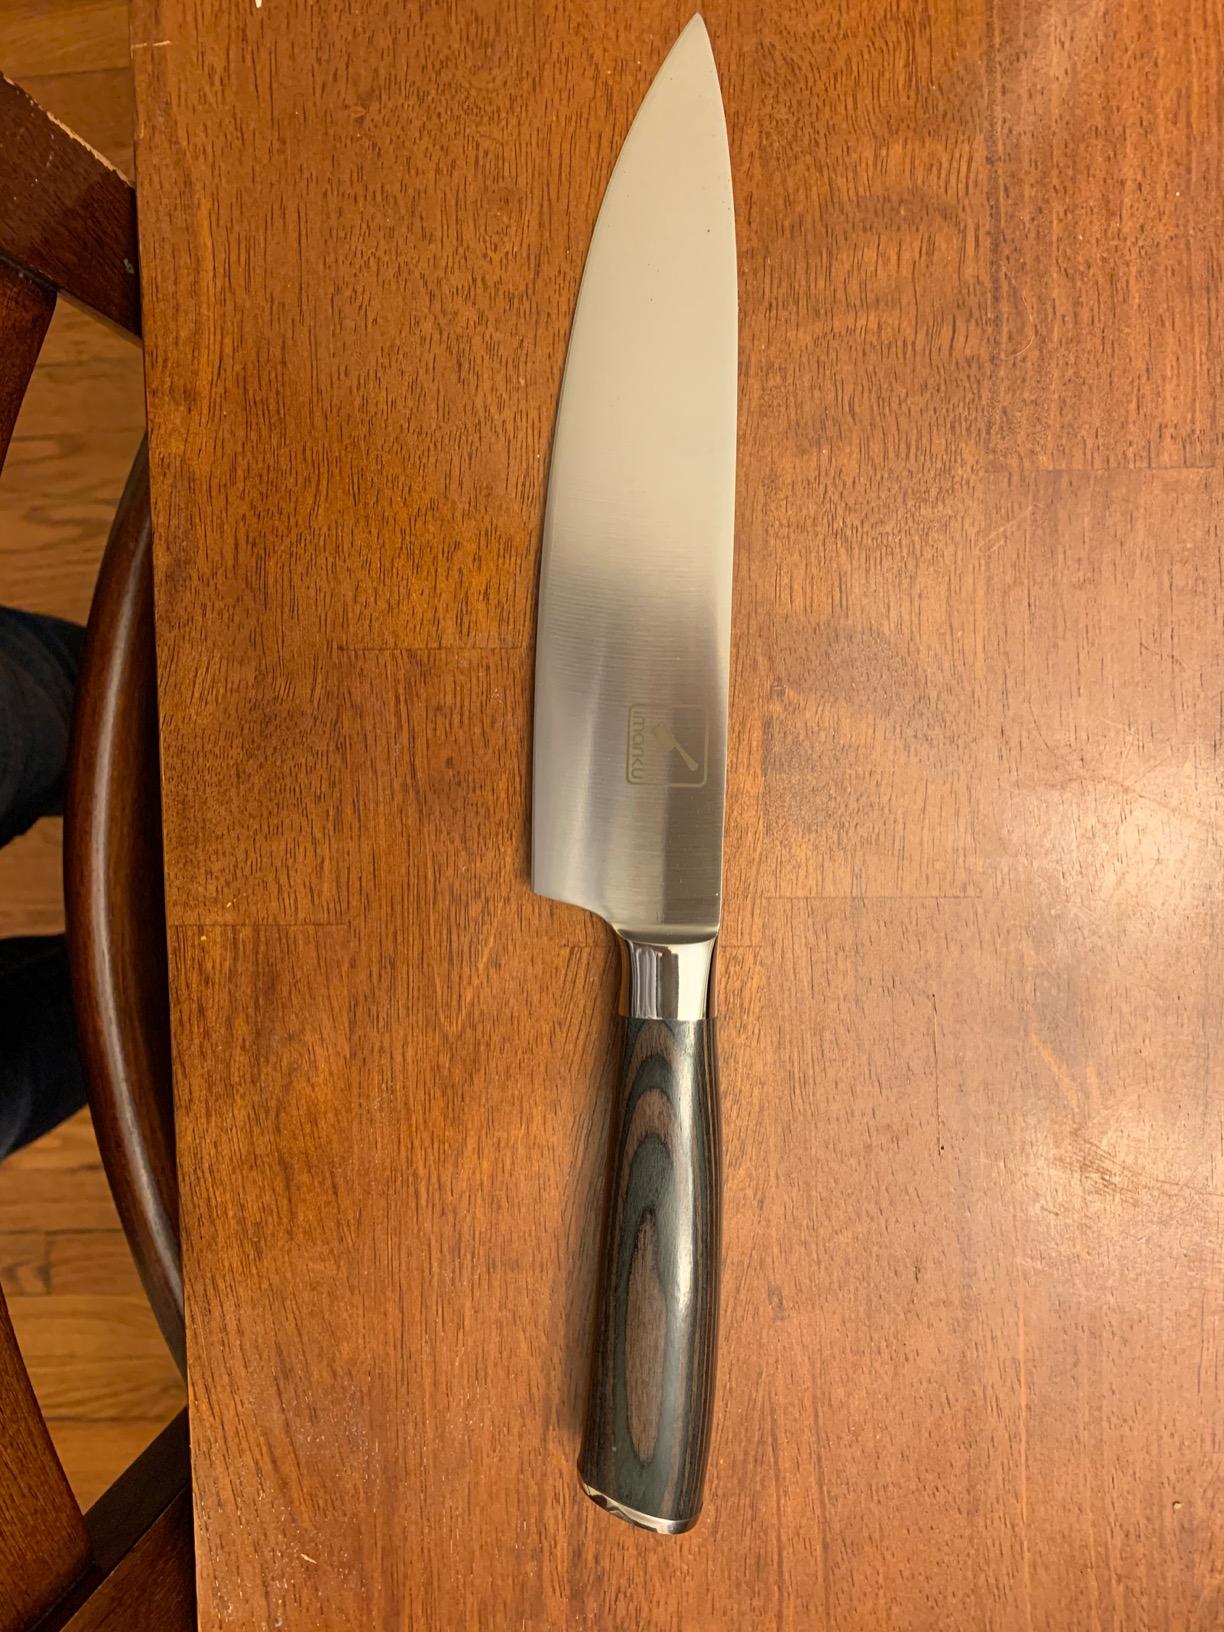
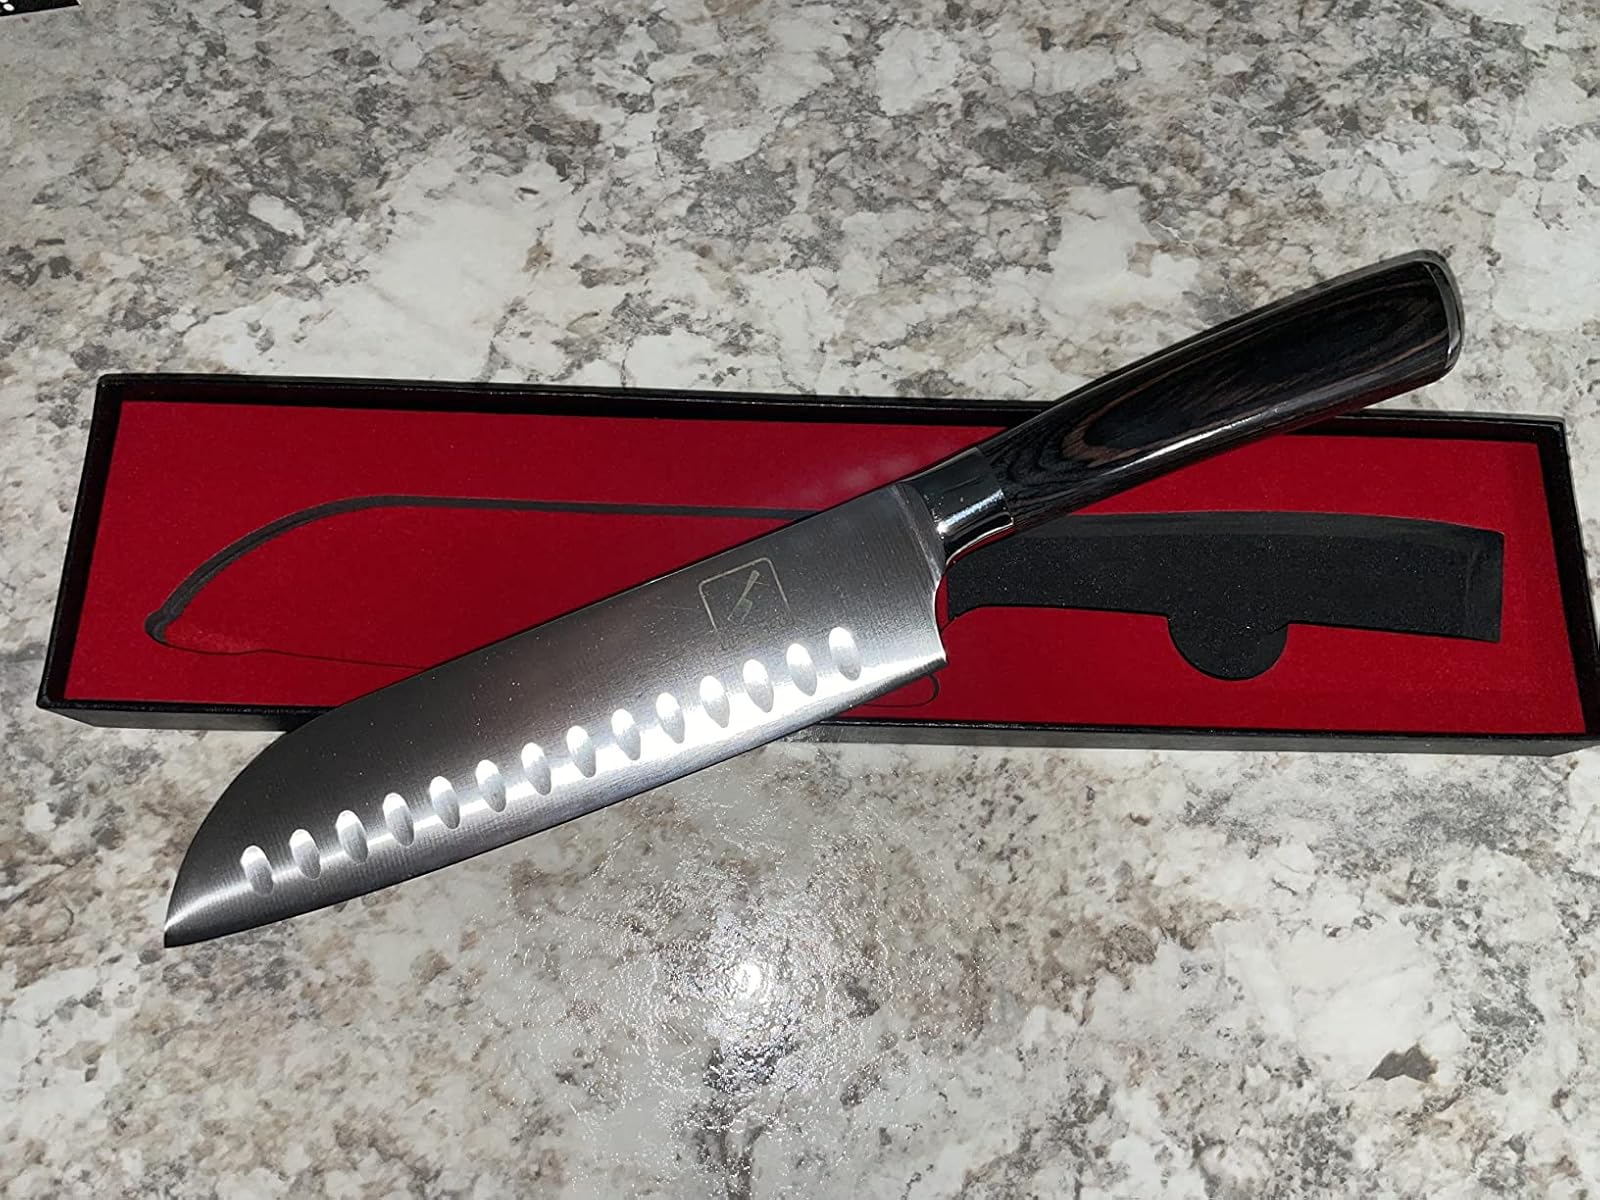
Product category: items_knife
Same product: no